Rhythm and blues

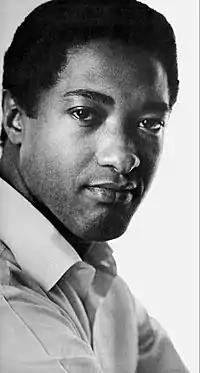
Sam Cooke

In 1956, an R&B "Top Stars of '56" tour took place, with headliners Al Hibbler, Frankie Lymon and the Teenagers, and Carl Perkins, whose "Blue Suede Shoes" was very popular with R&B music buyers. Some of the performers completing the bill were Chuck Berry, Cathy Carr, Shirley & Lee, Della Reese, Sam "T-Bird" Jensen, the Cleftones, and the Spaniels with Illinois Jacquet's Big Rockin' Rhythm Band. Cities visited by the tour included Columbia, South Carolina; Annapolis, Maryland; Pittsburgh, Pennsylvania; Syracuse, Rochester and Buffalo, New York; and other cities. In Columbia, the concert ended with a near riot as Perkins began his first song as the closing act. Perkins is quoted as saying, "It was dangerous. Lot of kids got hurt". In Annapolis, 50,000 to 70,000 people tried to attend a sold-out performance with 8,000 seats. Roads were clogged for seven hours.